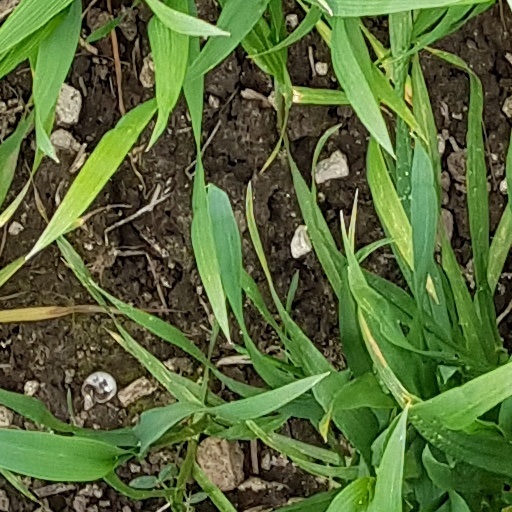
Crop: wheat